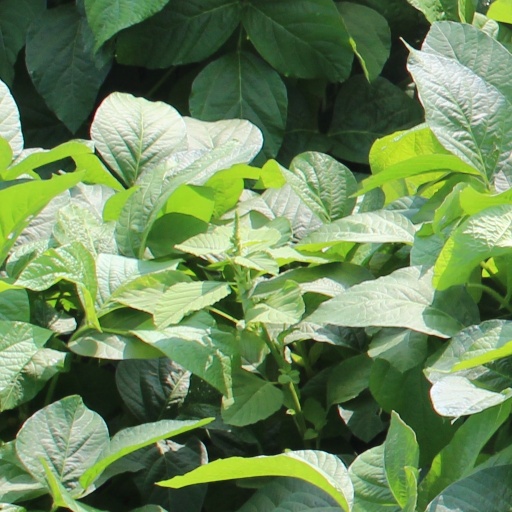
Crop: soybean